Lucius Horatio Biglow

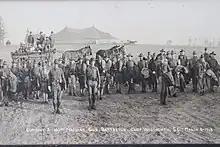
Company A, 105th Machine Gun Battalion, Camp Wadsworth, South Carolina, March 8, 1918

Biglow enlisted in the United States Army in December, 1909, in Troop 1, Squadron A Cavalry, New York City. He attained the rank of 2nd Lieutenant with the 105th machine gun battalion of Squadron A in April of 1917. He was promoted to captain of Company A in 1818 and saw action in engagements at several locations in France during World War I. He was twice cited for his effective leadership, once while sustaining fire while his men were suffering losses and once for leadership and courage for pushing his machine gun squad forward in battle. He was honorably discharged in April of 1919.